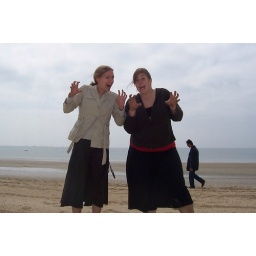
we got a little dirty playing in the sand